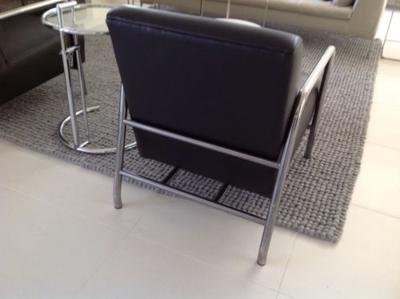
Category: chair